Huber Site

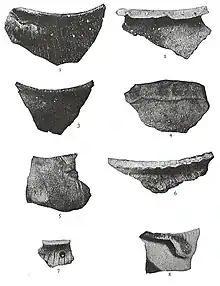
Pottery sherds from the Huber Site

Archaeologists often find pottery to be a very useful tool in analyzing a prehistoric culture. It is usually very plentiful at a site and the details of manufacture and decoration are very sensitive indicators of time, space and culture.